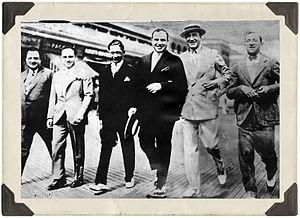
Nucky Johnson et Al Capone
Enoch Lewis Johnson, né le 20 janvier 1883 et mort le 9 décembre 1968, fut un homme politique et un mafieux américain, du début du XXᵉ siècle à la Seconde Guerre mondiale. Il était surnommé « Nucky ».